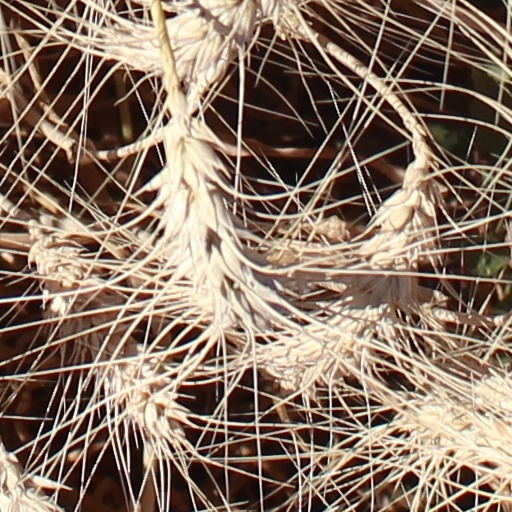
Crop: wheat